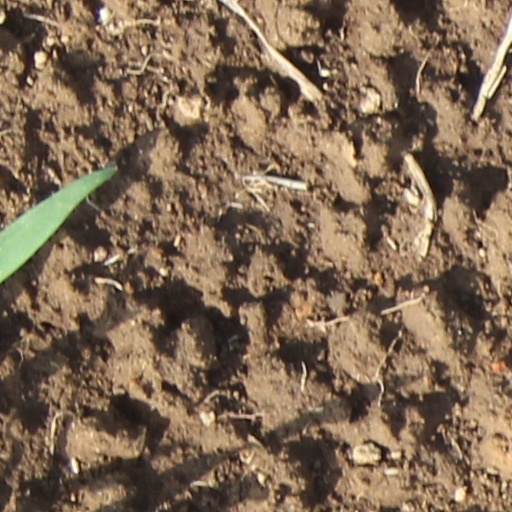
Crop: wheat